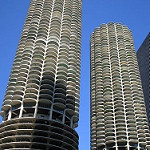
Label: buildings